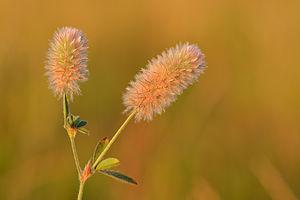
Trèfle Pied-de-lièvre ou Pied-de-lièvre est le nom vernaculaire le plus fréquent de Trifolium arvense L.. On peut aussi l'appeler Trèfle des champs, mais il y a un risque de confusion avec Trifolium campestre, qui porte le même nom. C'est un trèfle commun dans toute l'Europe, en plaine ou en moyenne montagne. De couleur blanc rosâtre, son inflorescence est surtout caractérisée par les nombreux poils blancs soyeux dont sont munis les calices, beaucoup plus grands que les corolles. Ces poils, liés à la forme plus ou moins oblongue de l'inflorescence, sont à l'origine du nom vernaculaire. Comme tous les trèfles, le pied-de-lièvre appartient à l'ordre des Fabales et à la famille des Fabacées.